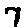
Label: 7